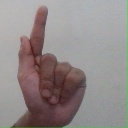
अक्षर: ळ